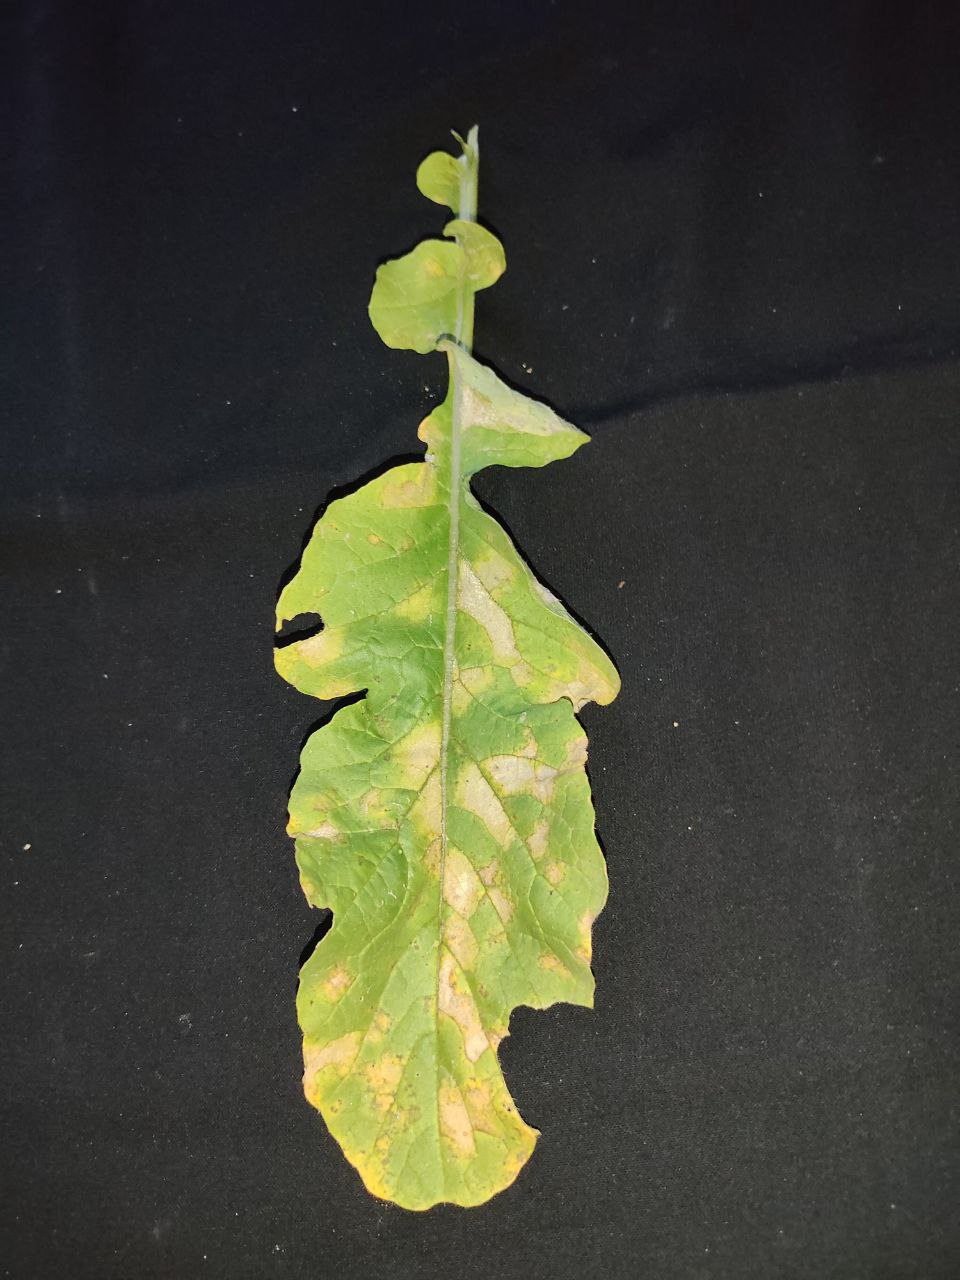
Label: Mosaic virus